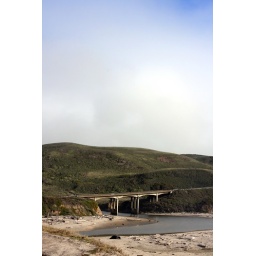
A bridge near the beach south of Half Moon Bay, CA.